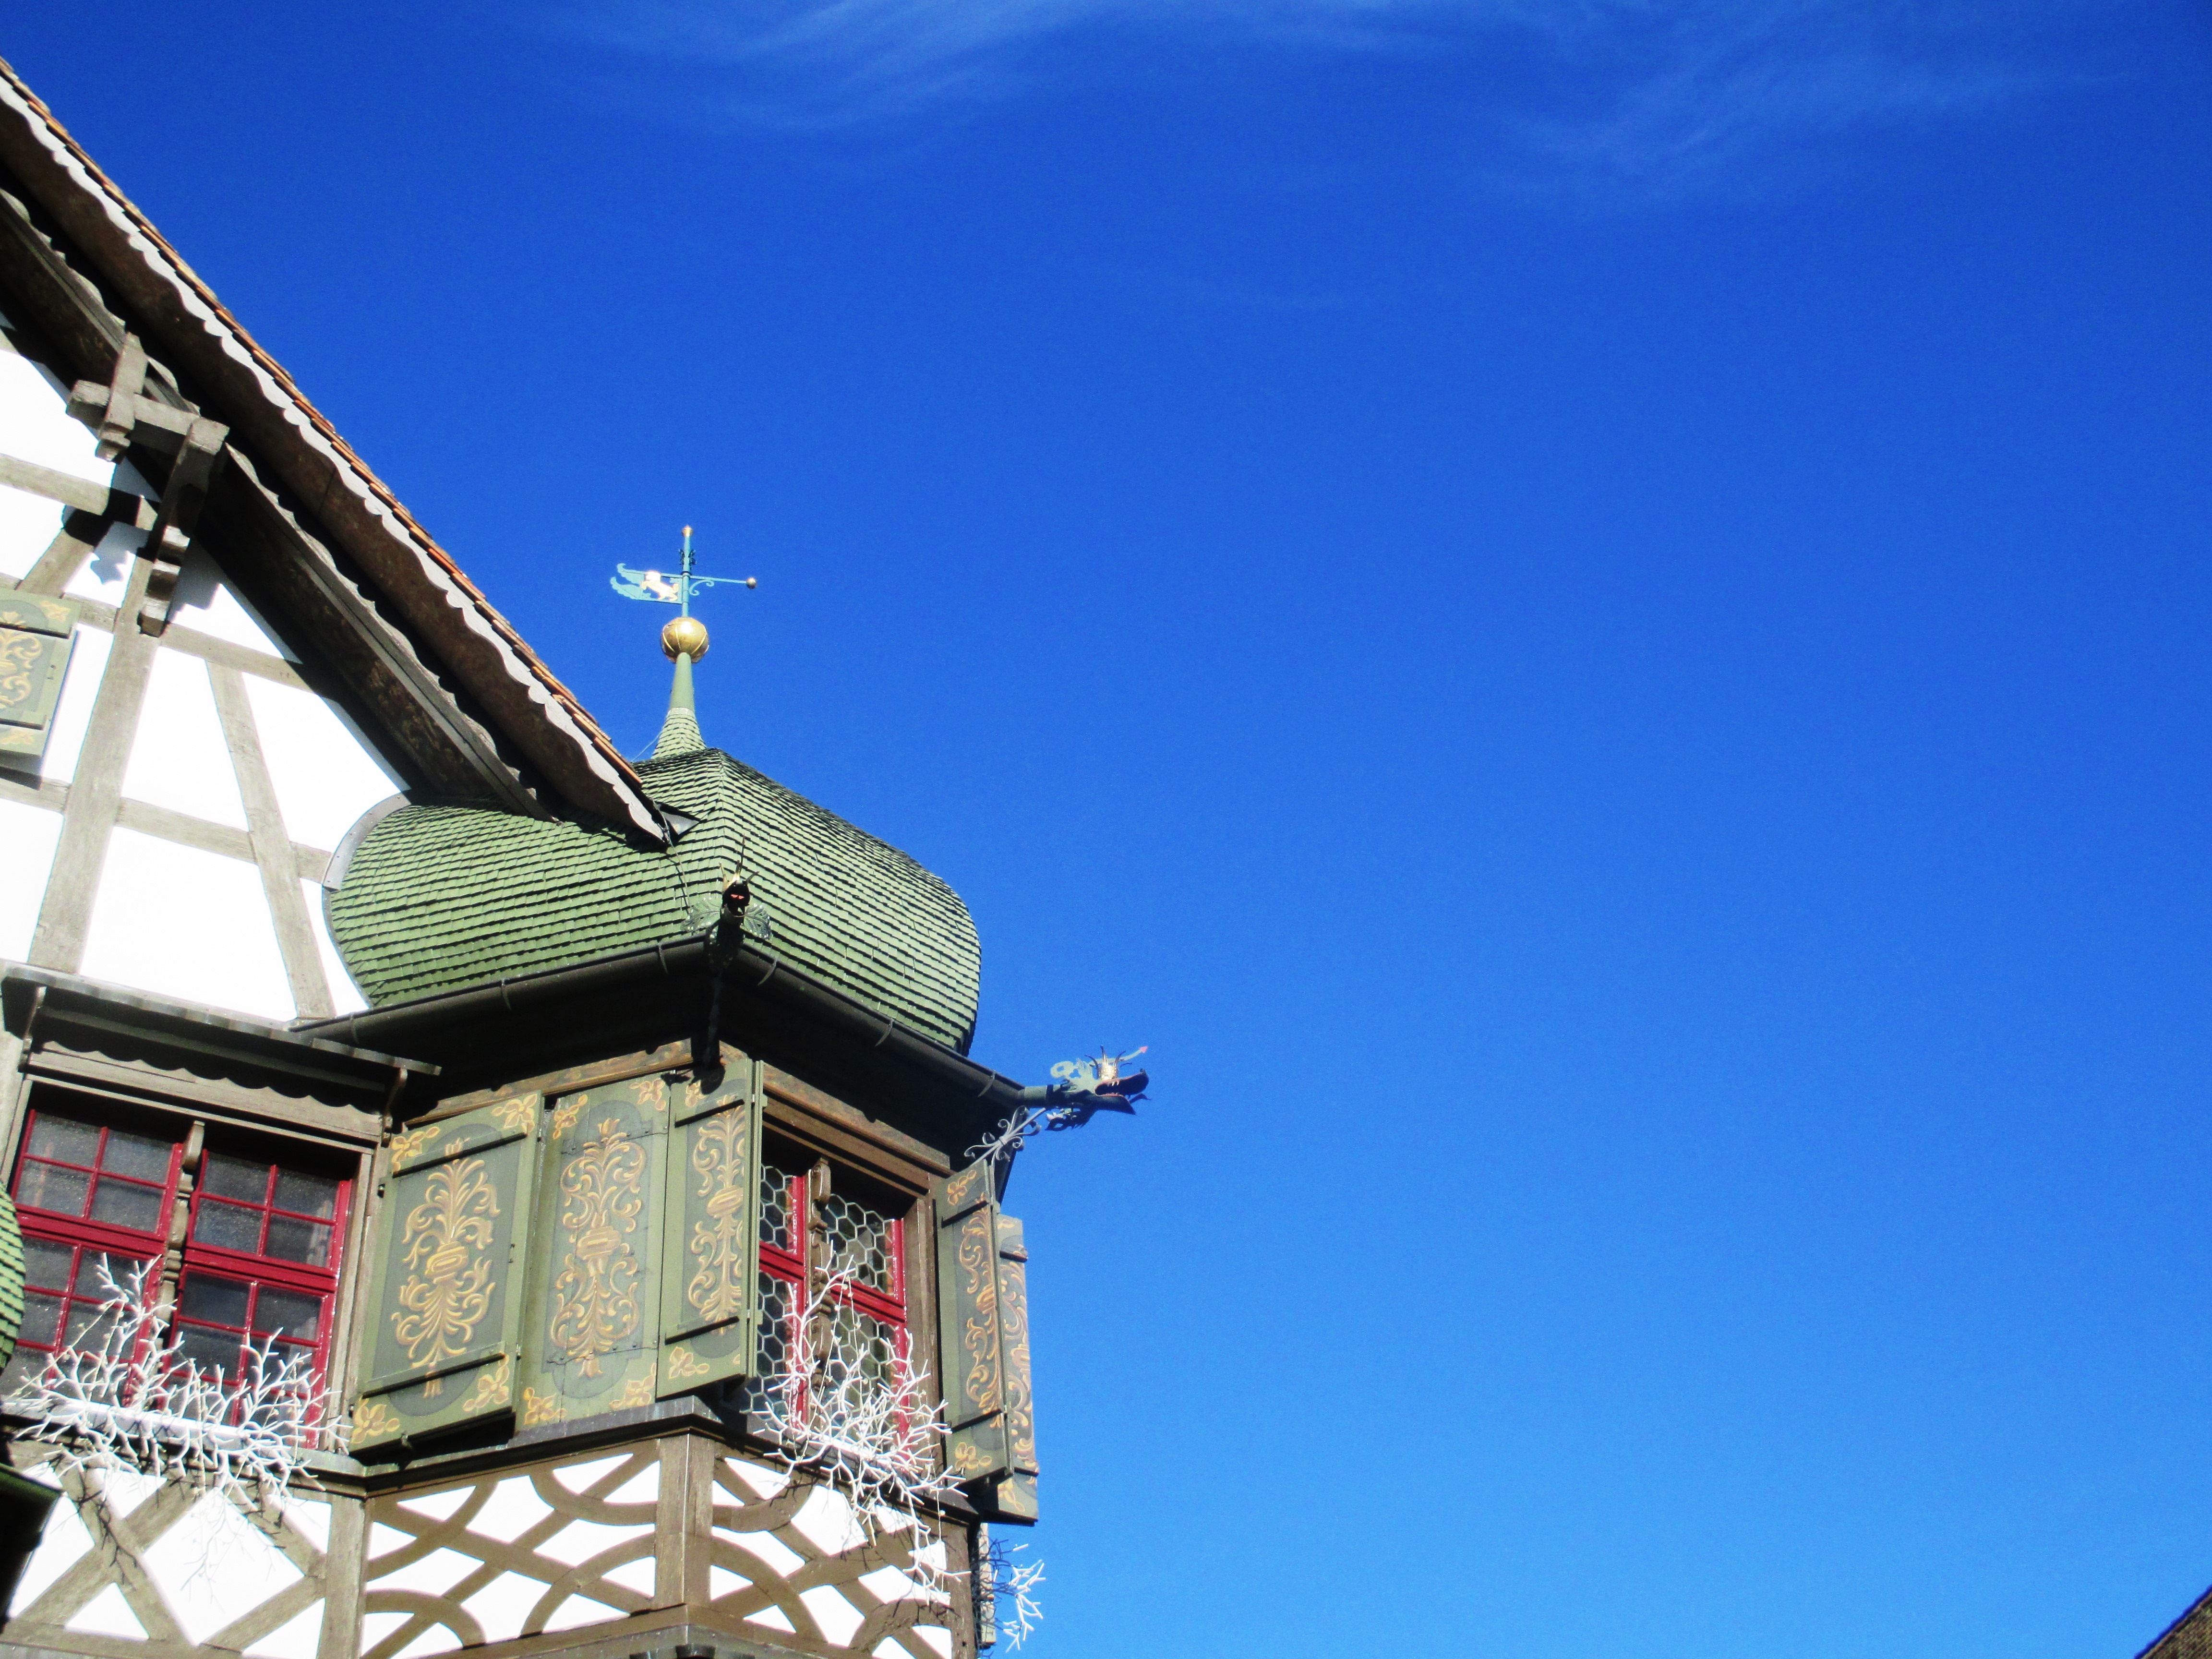
cloud, architecture, sky, window, roof, tower, blue, spire, switzerland, february, truss, bay window, thurgau, gottlieben, tower onion tower, geaeudeteil, dragon castle